Doncaster Sheffield Airport

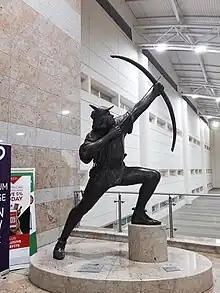
Robin Hood statue by Neale Andrew at Doncaster Sheffield Airport

During the First World War, it was a base for the Royal Flying Corps to intercept German Zeppelins targeting industrial cities of Northern England. In the Second World War the airfield was primarily used for training, serving RAF Bomber Command crews; only a few combat missions took off. It was a key facility for nuclear-armed Vulcan bombers in the Cold War before downgrade to training in the 1970s / 1980s and decommissioning by 1995.